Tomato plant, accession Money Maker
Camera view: horizontal (90 deg, fisheye); turntable rotation: 0 degrees
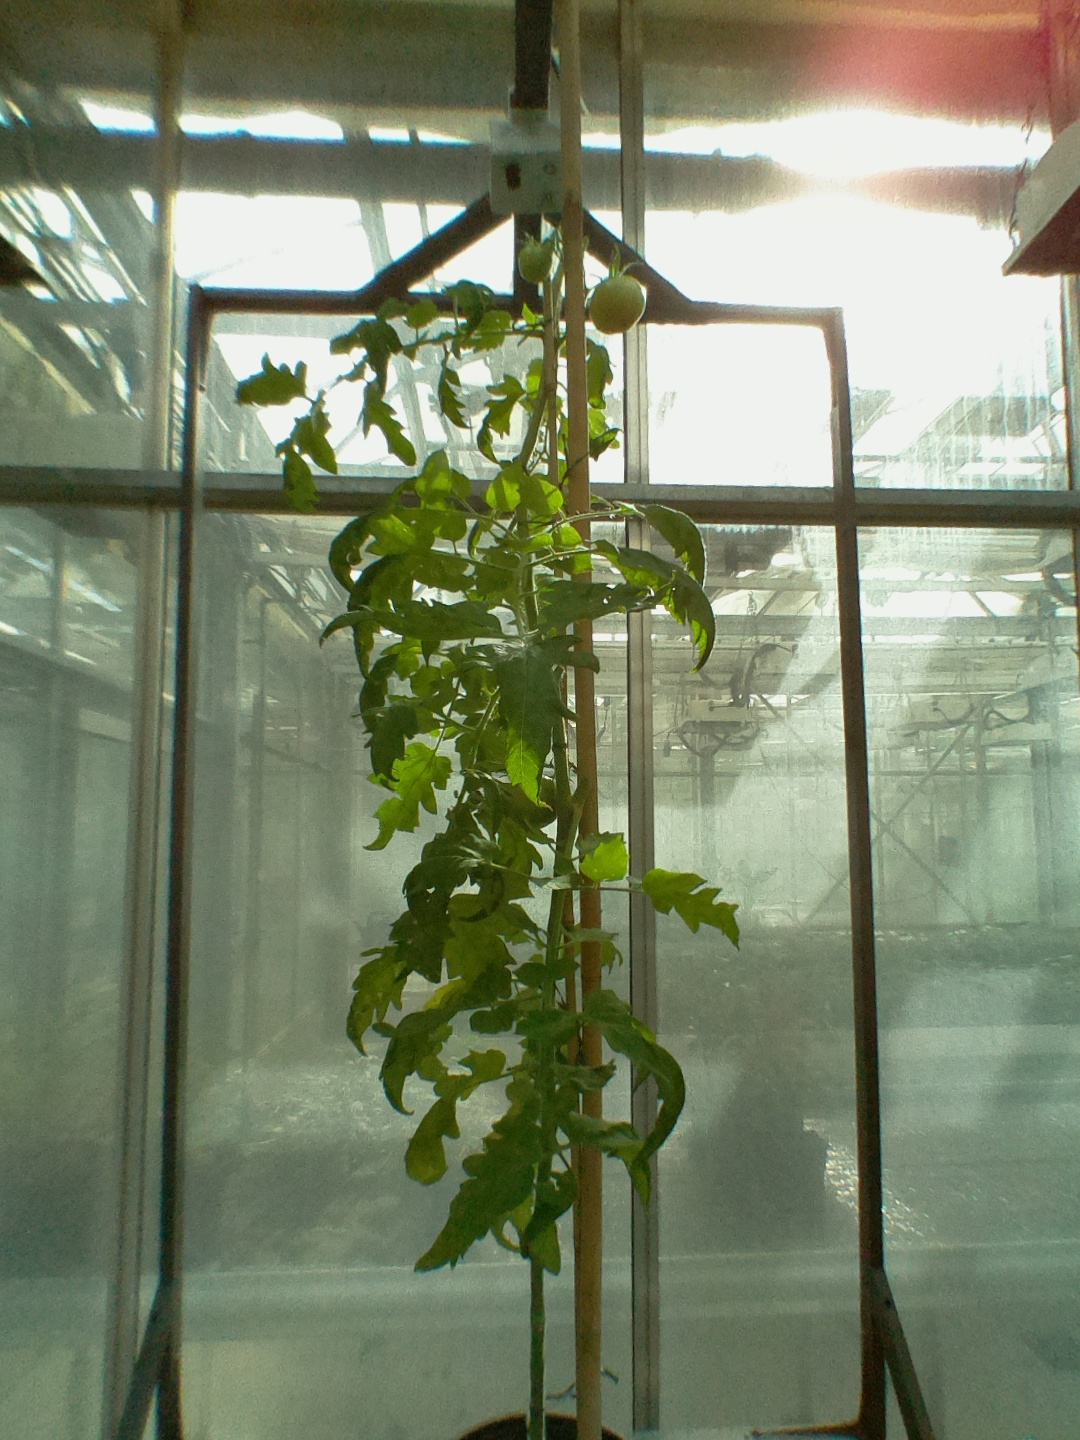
BBCH growth stage 72: 20%-30% of final fruit size